James B. Dozier

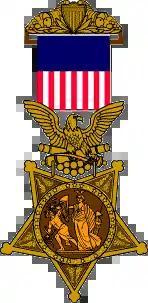

James Bell Dozier, also known as James Doshier, was born in Warren County, Tennessee on May 2, 1820, and died in 1901.